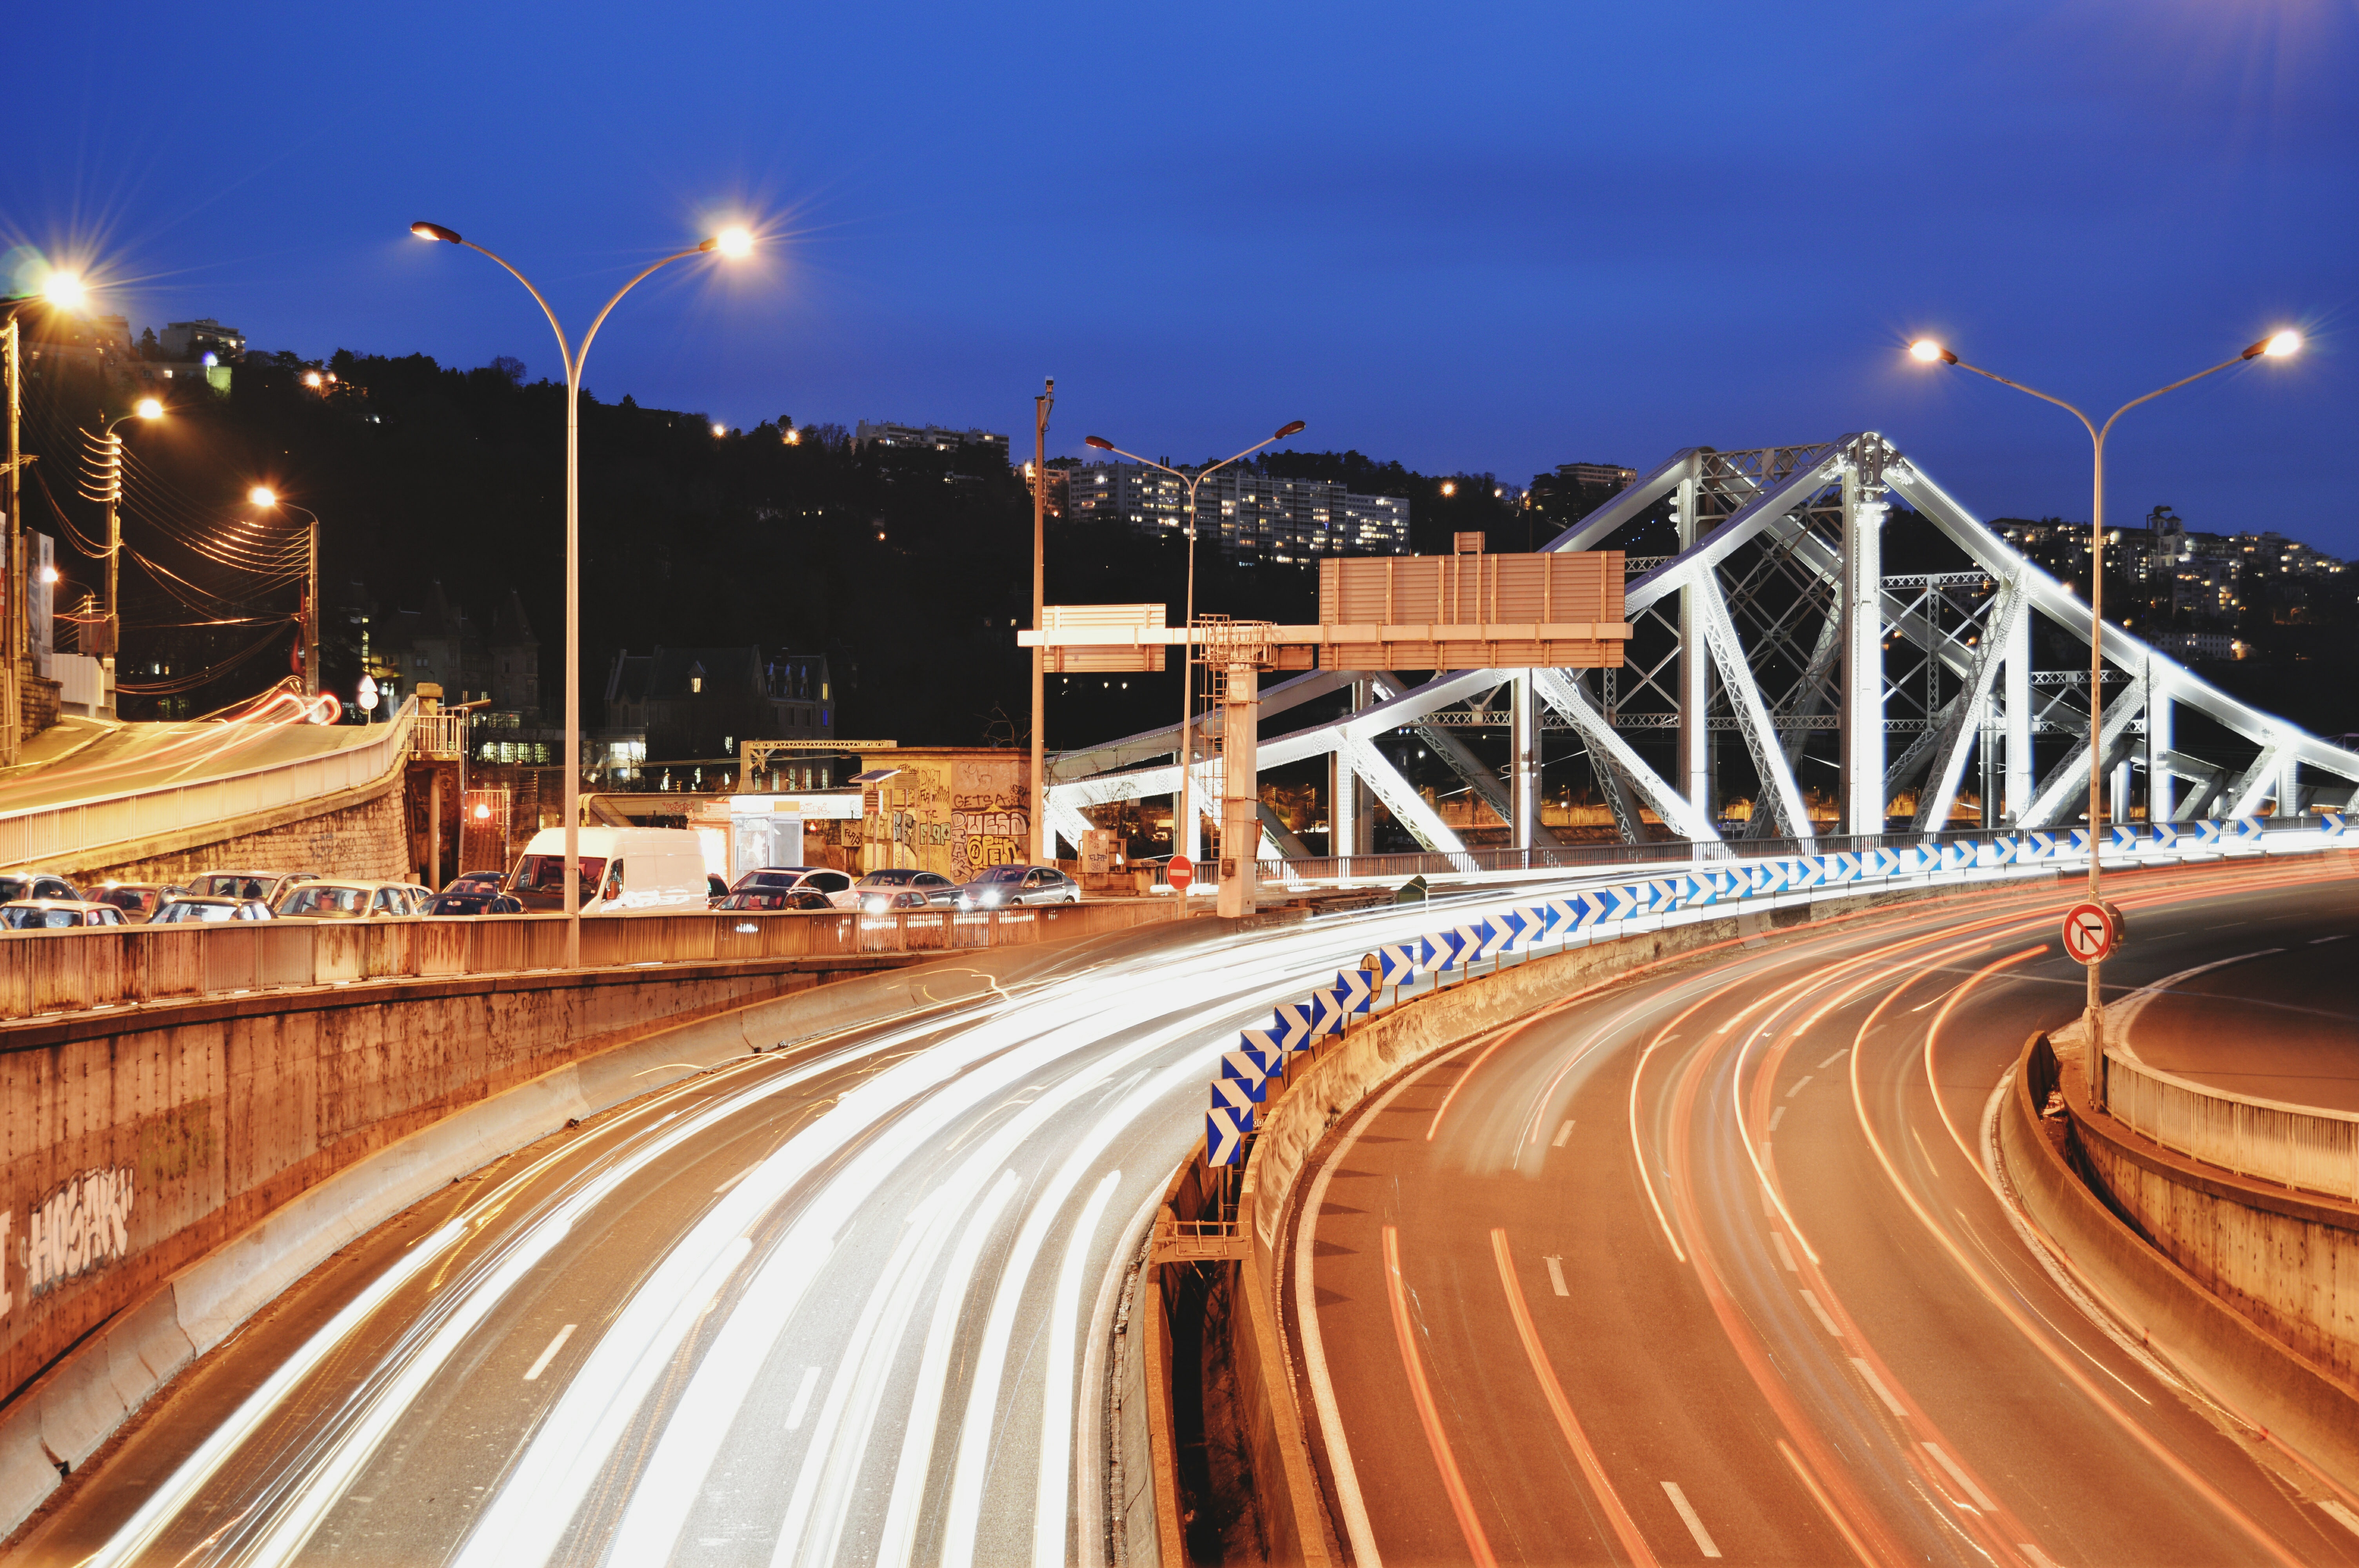
structure, road, bridge, skyline, night, highway, city, overpass, cityscape, panorama, downtown, dusk, evening, landmark, stadium, infrastructure, nonbuilding structure, sport venue